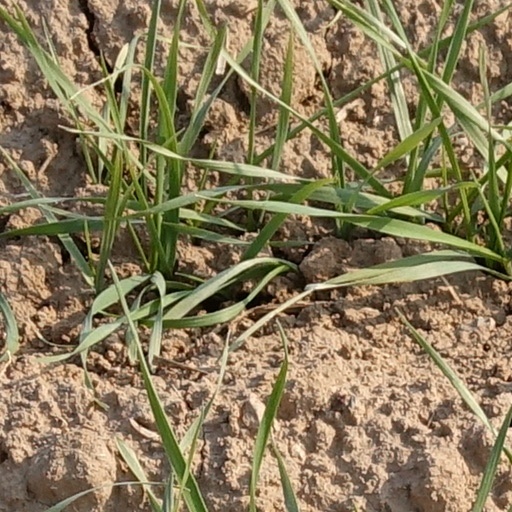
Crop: wheat